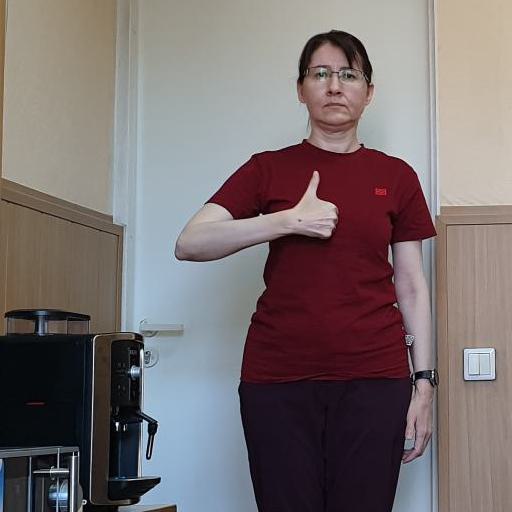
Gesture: like